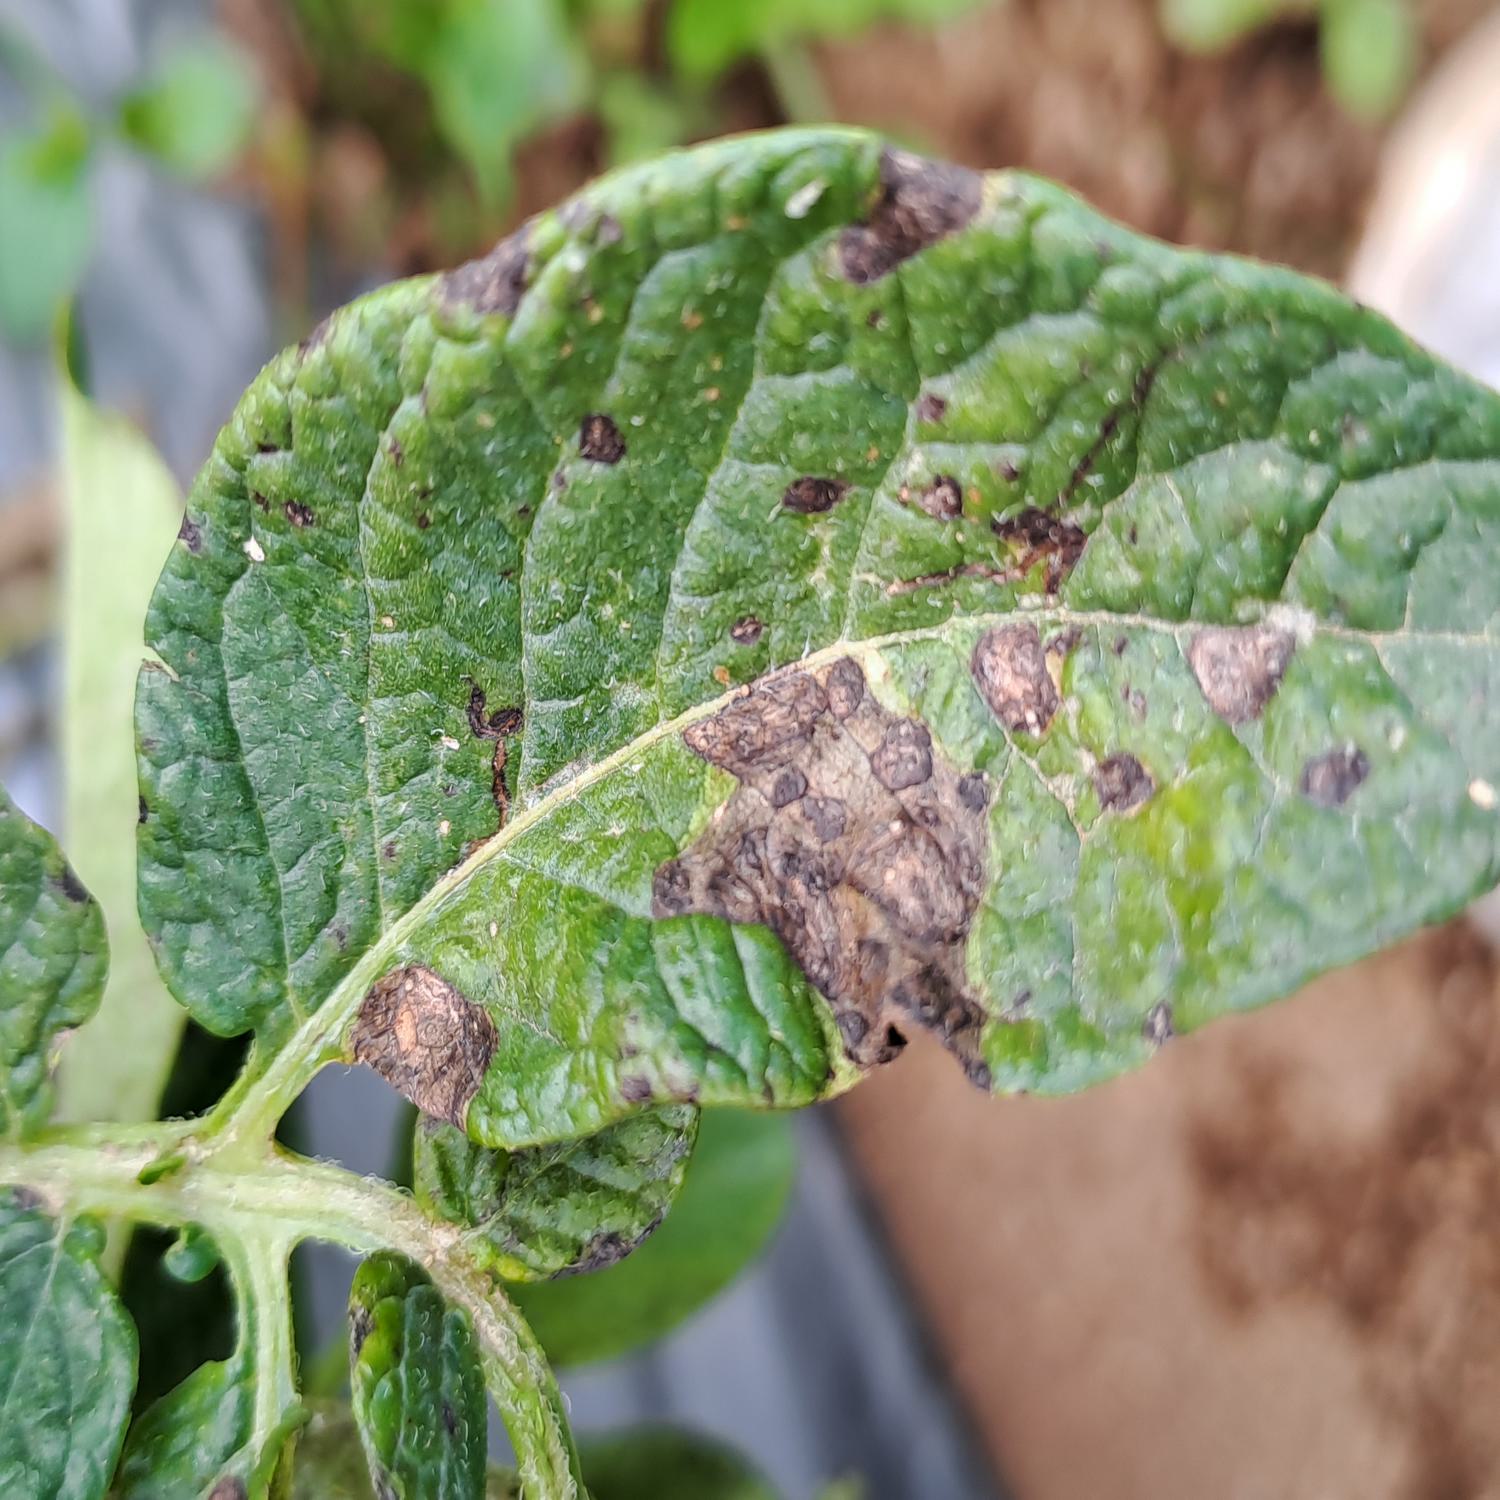
Label: Fungi